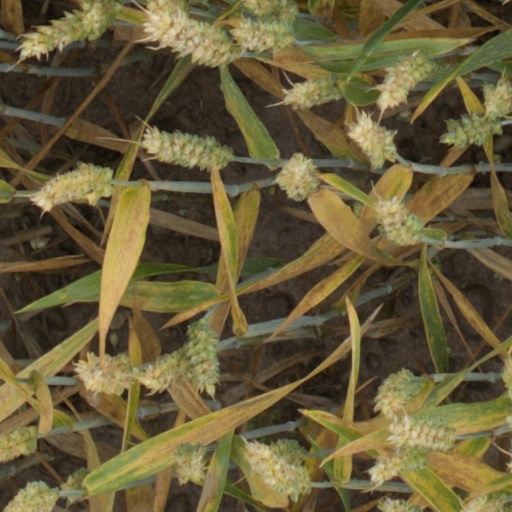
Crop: wheat